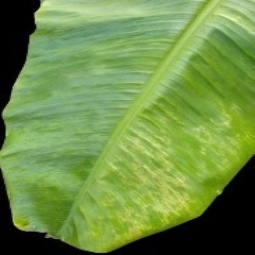
Label: Calcium